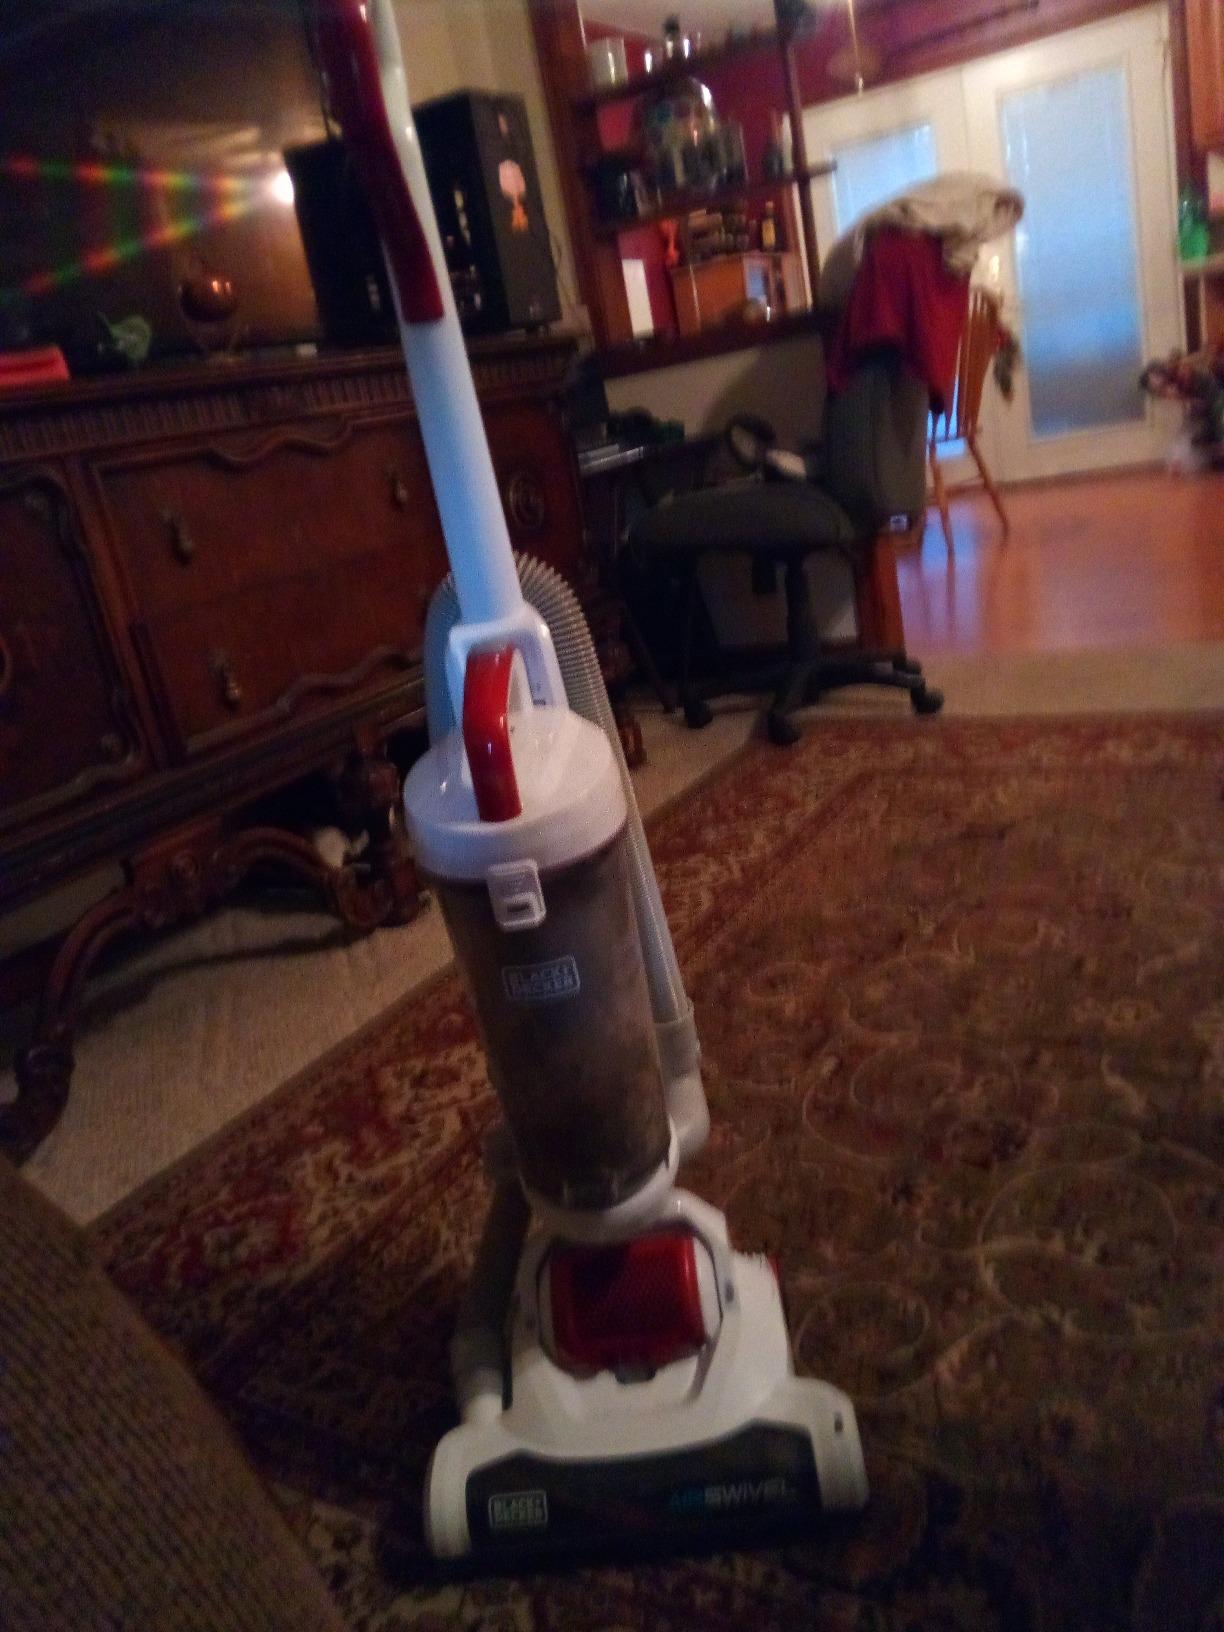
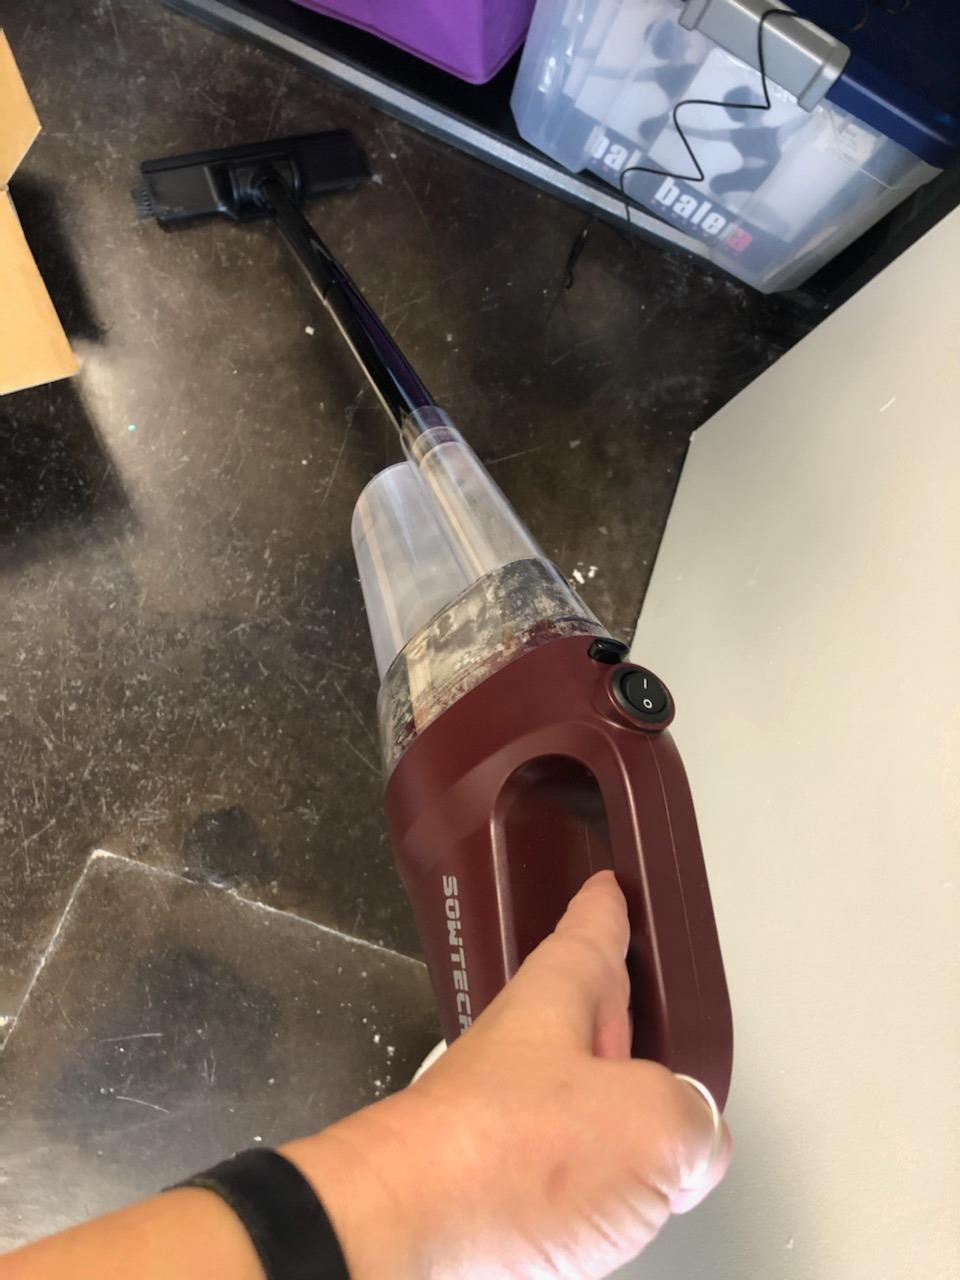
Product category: items_vacuum
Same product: no